Vampire Weekend

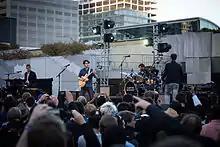
Vampire Weekend in 2013

On November 11, 2011, the band revealed it was working on a new album. In January 2012, President Barack Obama added Vampire Weekend to a short list of musical artists that he sought support from for his re-election campaign. Vampire Weekend made it onto this list with Jay-Z, John Legend, and Alicia Keys.